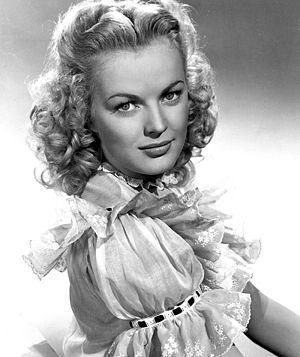
June Haver est une actrice américaine née June Stovenour le 10 juin 1926 à Rock Island et morte le 4 juillet 2005 à Brentwood.